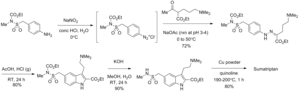
Le sumatriptan est un médicament de la classe des triptans, utilisé dans le traitement de la migraine et de l'algie vasculaire de la face. Sa structure est analogue à celle des alcaloïdes naturels comme la diméthyltryptamine, la bufoténine, et la 5-méthoxy-diméthyltryptamine, avec un groupe N-méthyl sulfonamidométhyle en position C₅ sur le cycle indole. Le sumatriptan est produit par des laboratoires différents et il existe sous différents noms commerciaux : Imitrex, Treximet, ou Imigran.